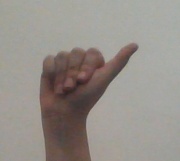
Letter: dhad